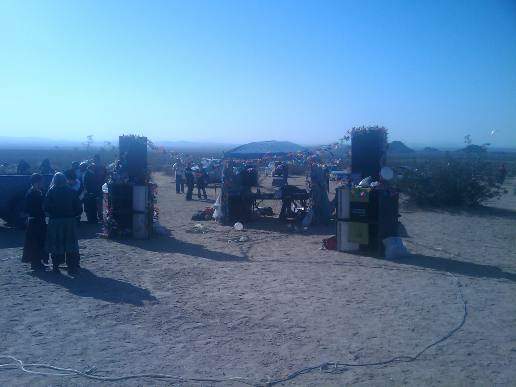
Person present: Yes